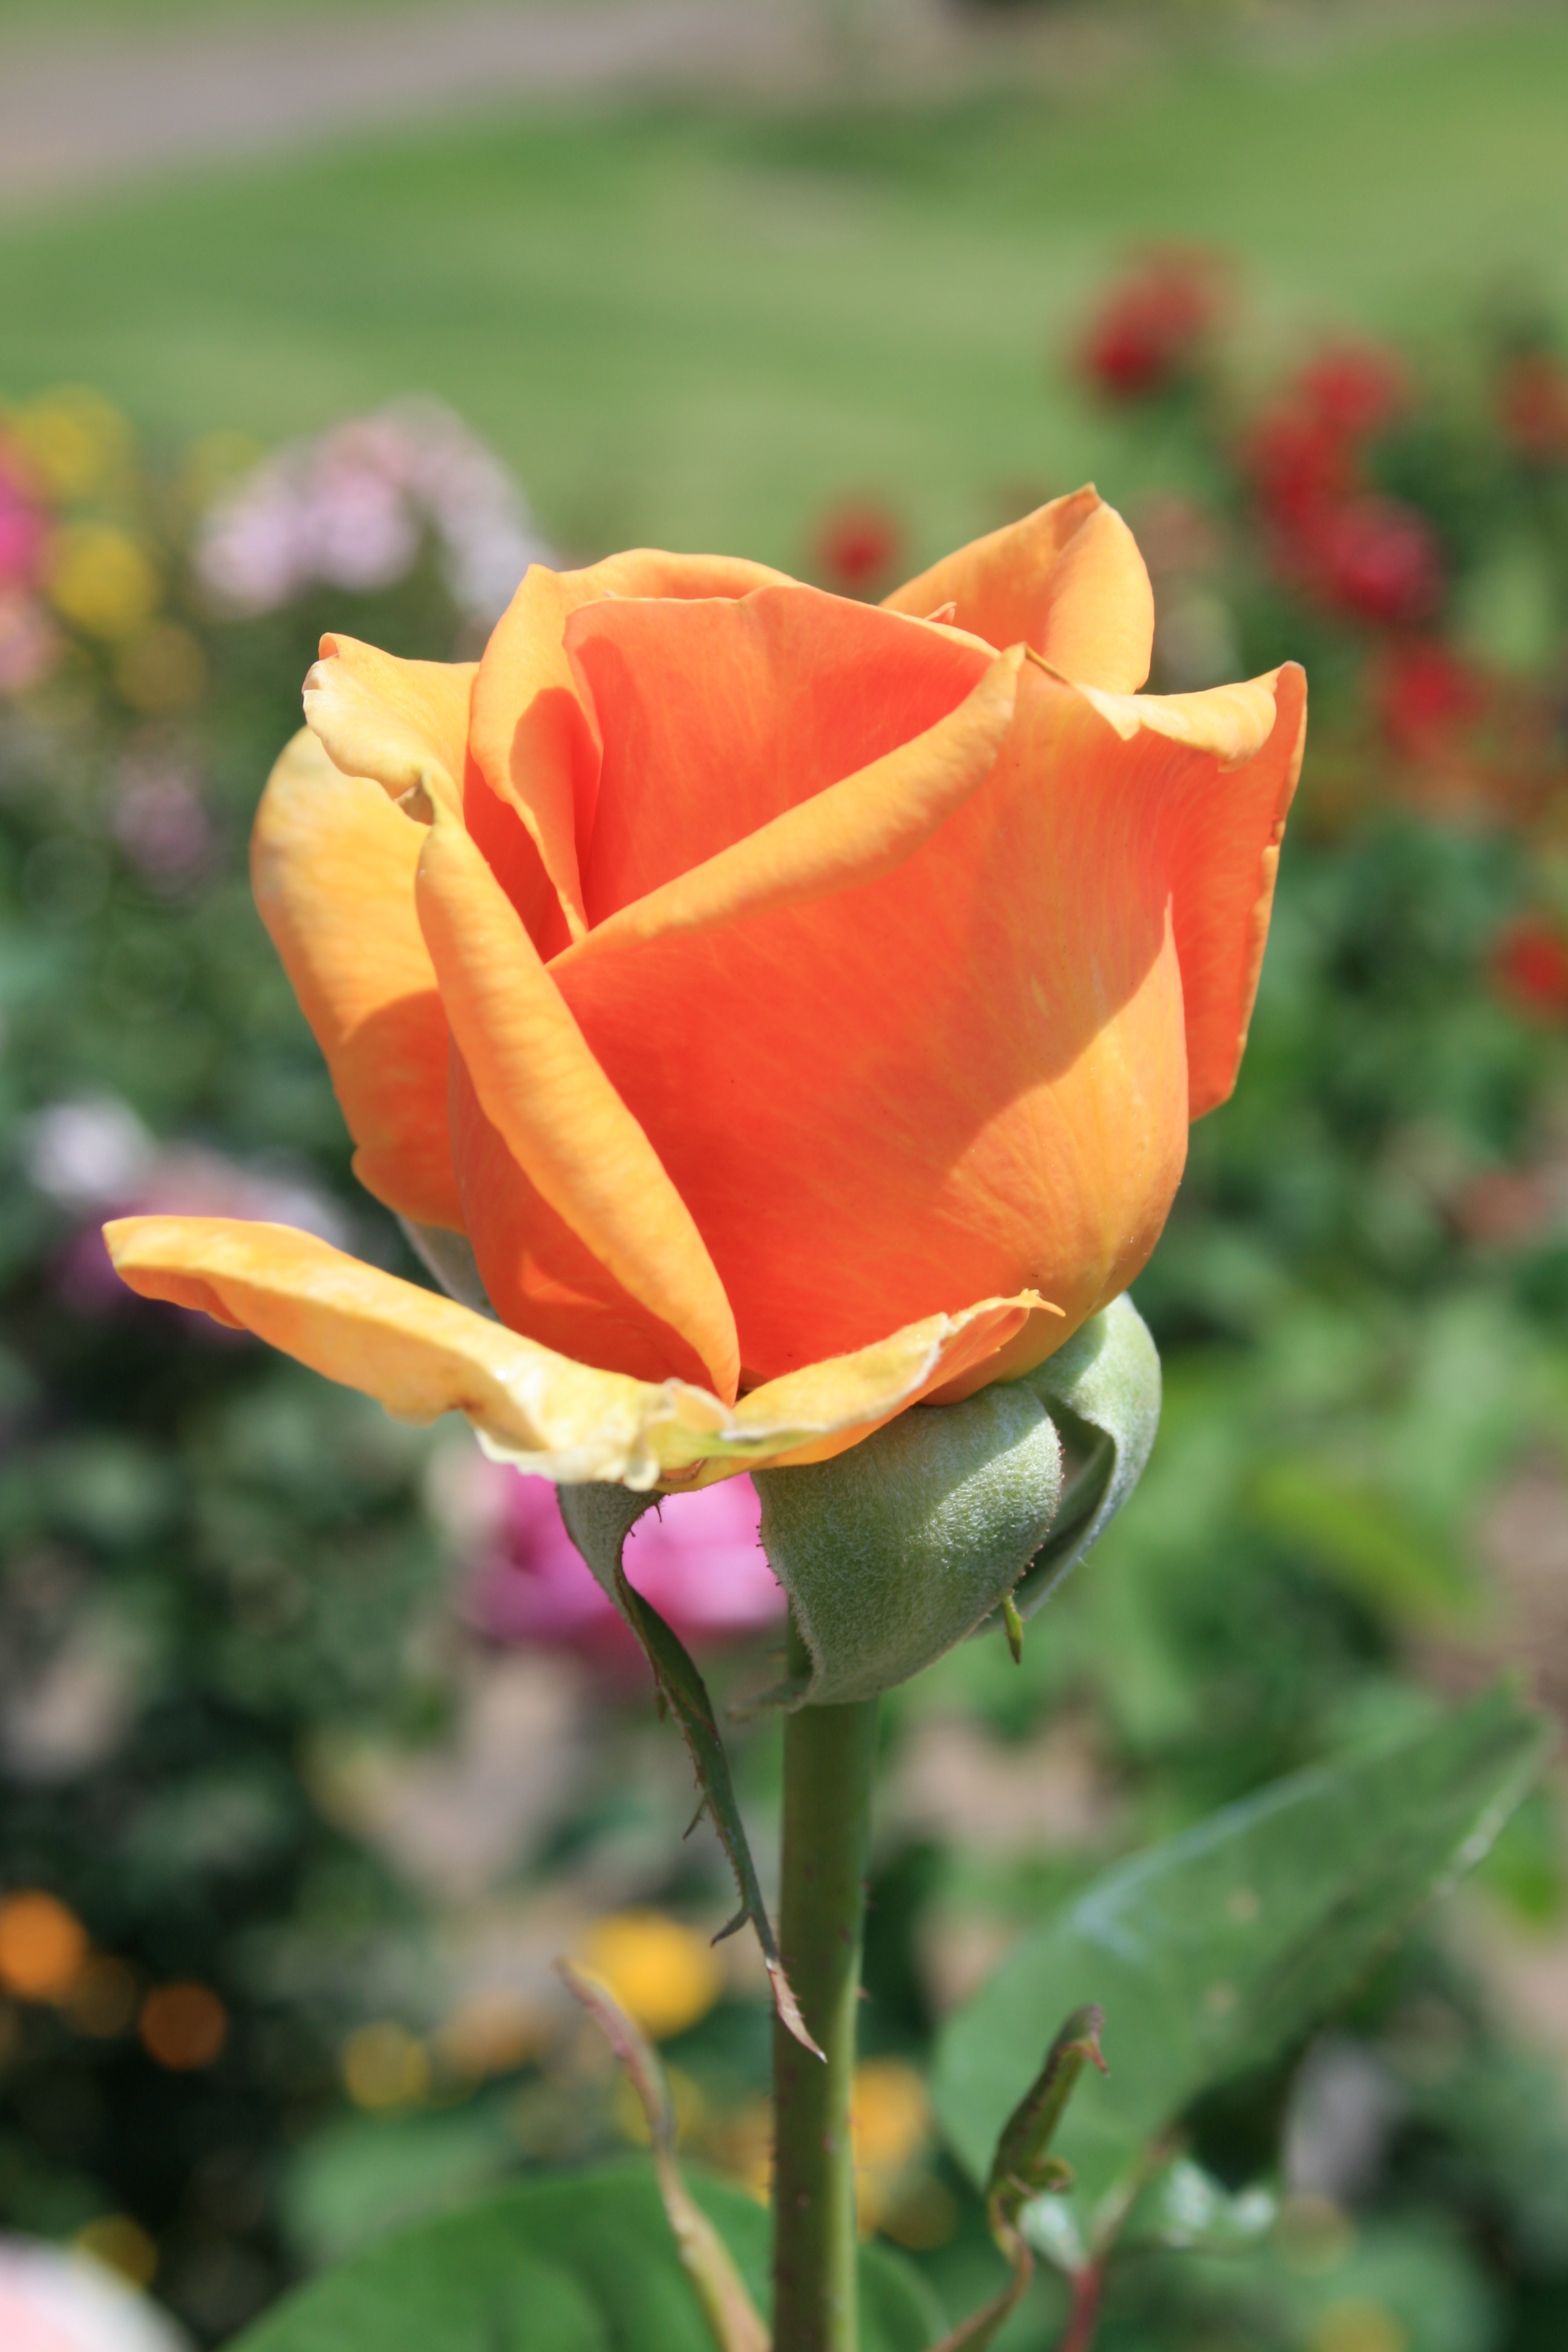
light, plant, tea, flower, petal, bloom, rose, orange, botany, yellow, garden, flora, petals, soft, delicate, bud, curled, edges, macro photography, flowering plant, garden roses, rose family, plant stem, land plant